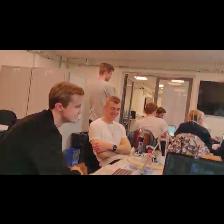
Label: Human